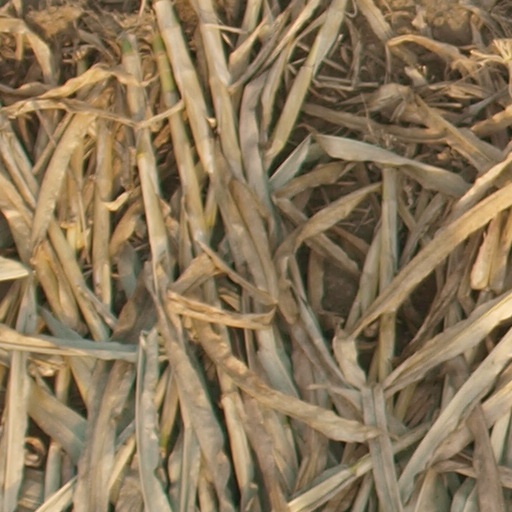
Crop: maize; corn